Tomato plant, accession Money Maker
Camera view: vertical (180 deg); turntable rotation: 240 degrees
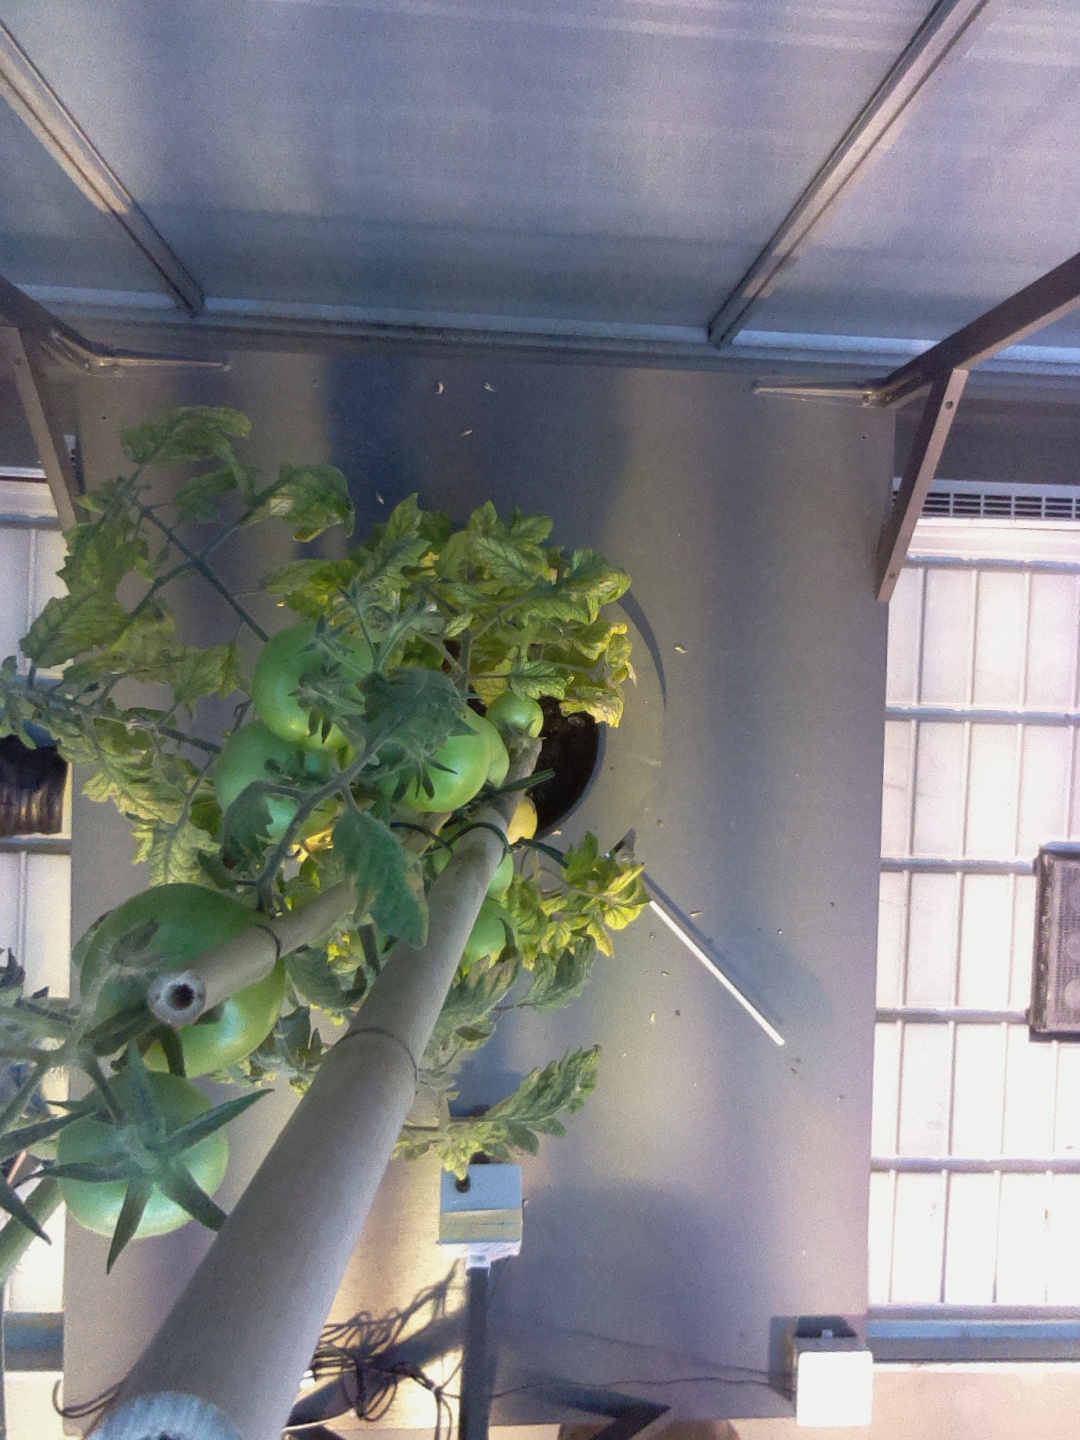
BBCH growth stage 81: 10%-20% of fruits show typical fully ripe color